Montaña Palentina

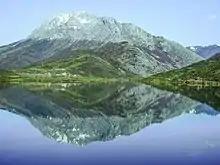
Espigüete, one of the most highest peaks of Montaña Palentina, with its 2450 m. above sea level.

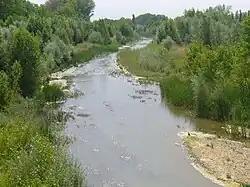
, one of the many that irrigate the region.

Montaña Palentina has a natural environment of great environmental and scenic quality that is preserved, in a large part of the surface, under three figures of protection: Montaña Palentina Natural Park, and the .